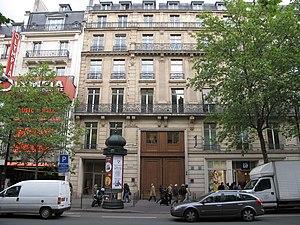
L'immeuble où vivait Mistinguett